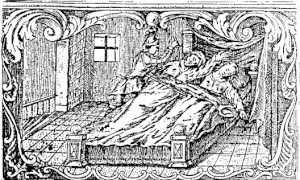
Teodosio de Goñi est un chevalier ayant vécu dans la vallée de Goñi — comarque du royaume de Navarre dont il fut le buruzagi — à la fin du VIIᵉ siècle et au début du VIIIᵉ siècle.